No. 9 Squadron RAF

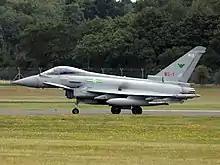
A No. IX (B) Squadron Eurofighter Typhoon FGR.4 at RIAT, 2019.

No. IX (B) Squadron participated in the 1999 NATO bombing of Yugoslavia to liberate Kosovo as part of Operation Engadine, the British contribution to NATO's Operation Allied Force. Initial sorties were flown from RAF Brüggen but the squadron later deployed to Solenzara Air Base, Corsica, along with No. 31 Squadron. In 1999, No. IX (B) Squadron became the first operational Tornado GR4 squadron.